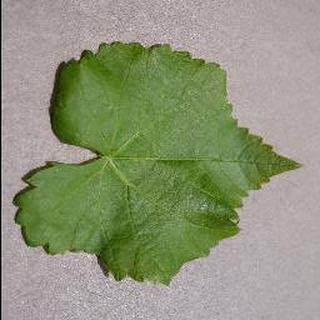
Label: healthy_grape